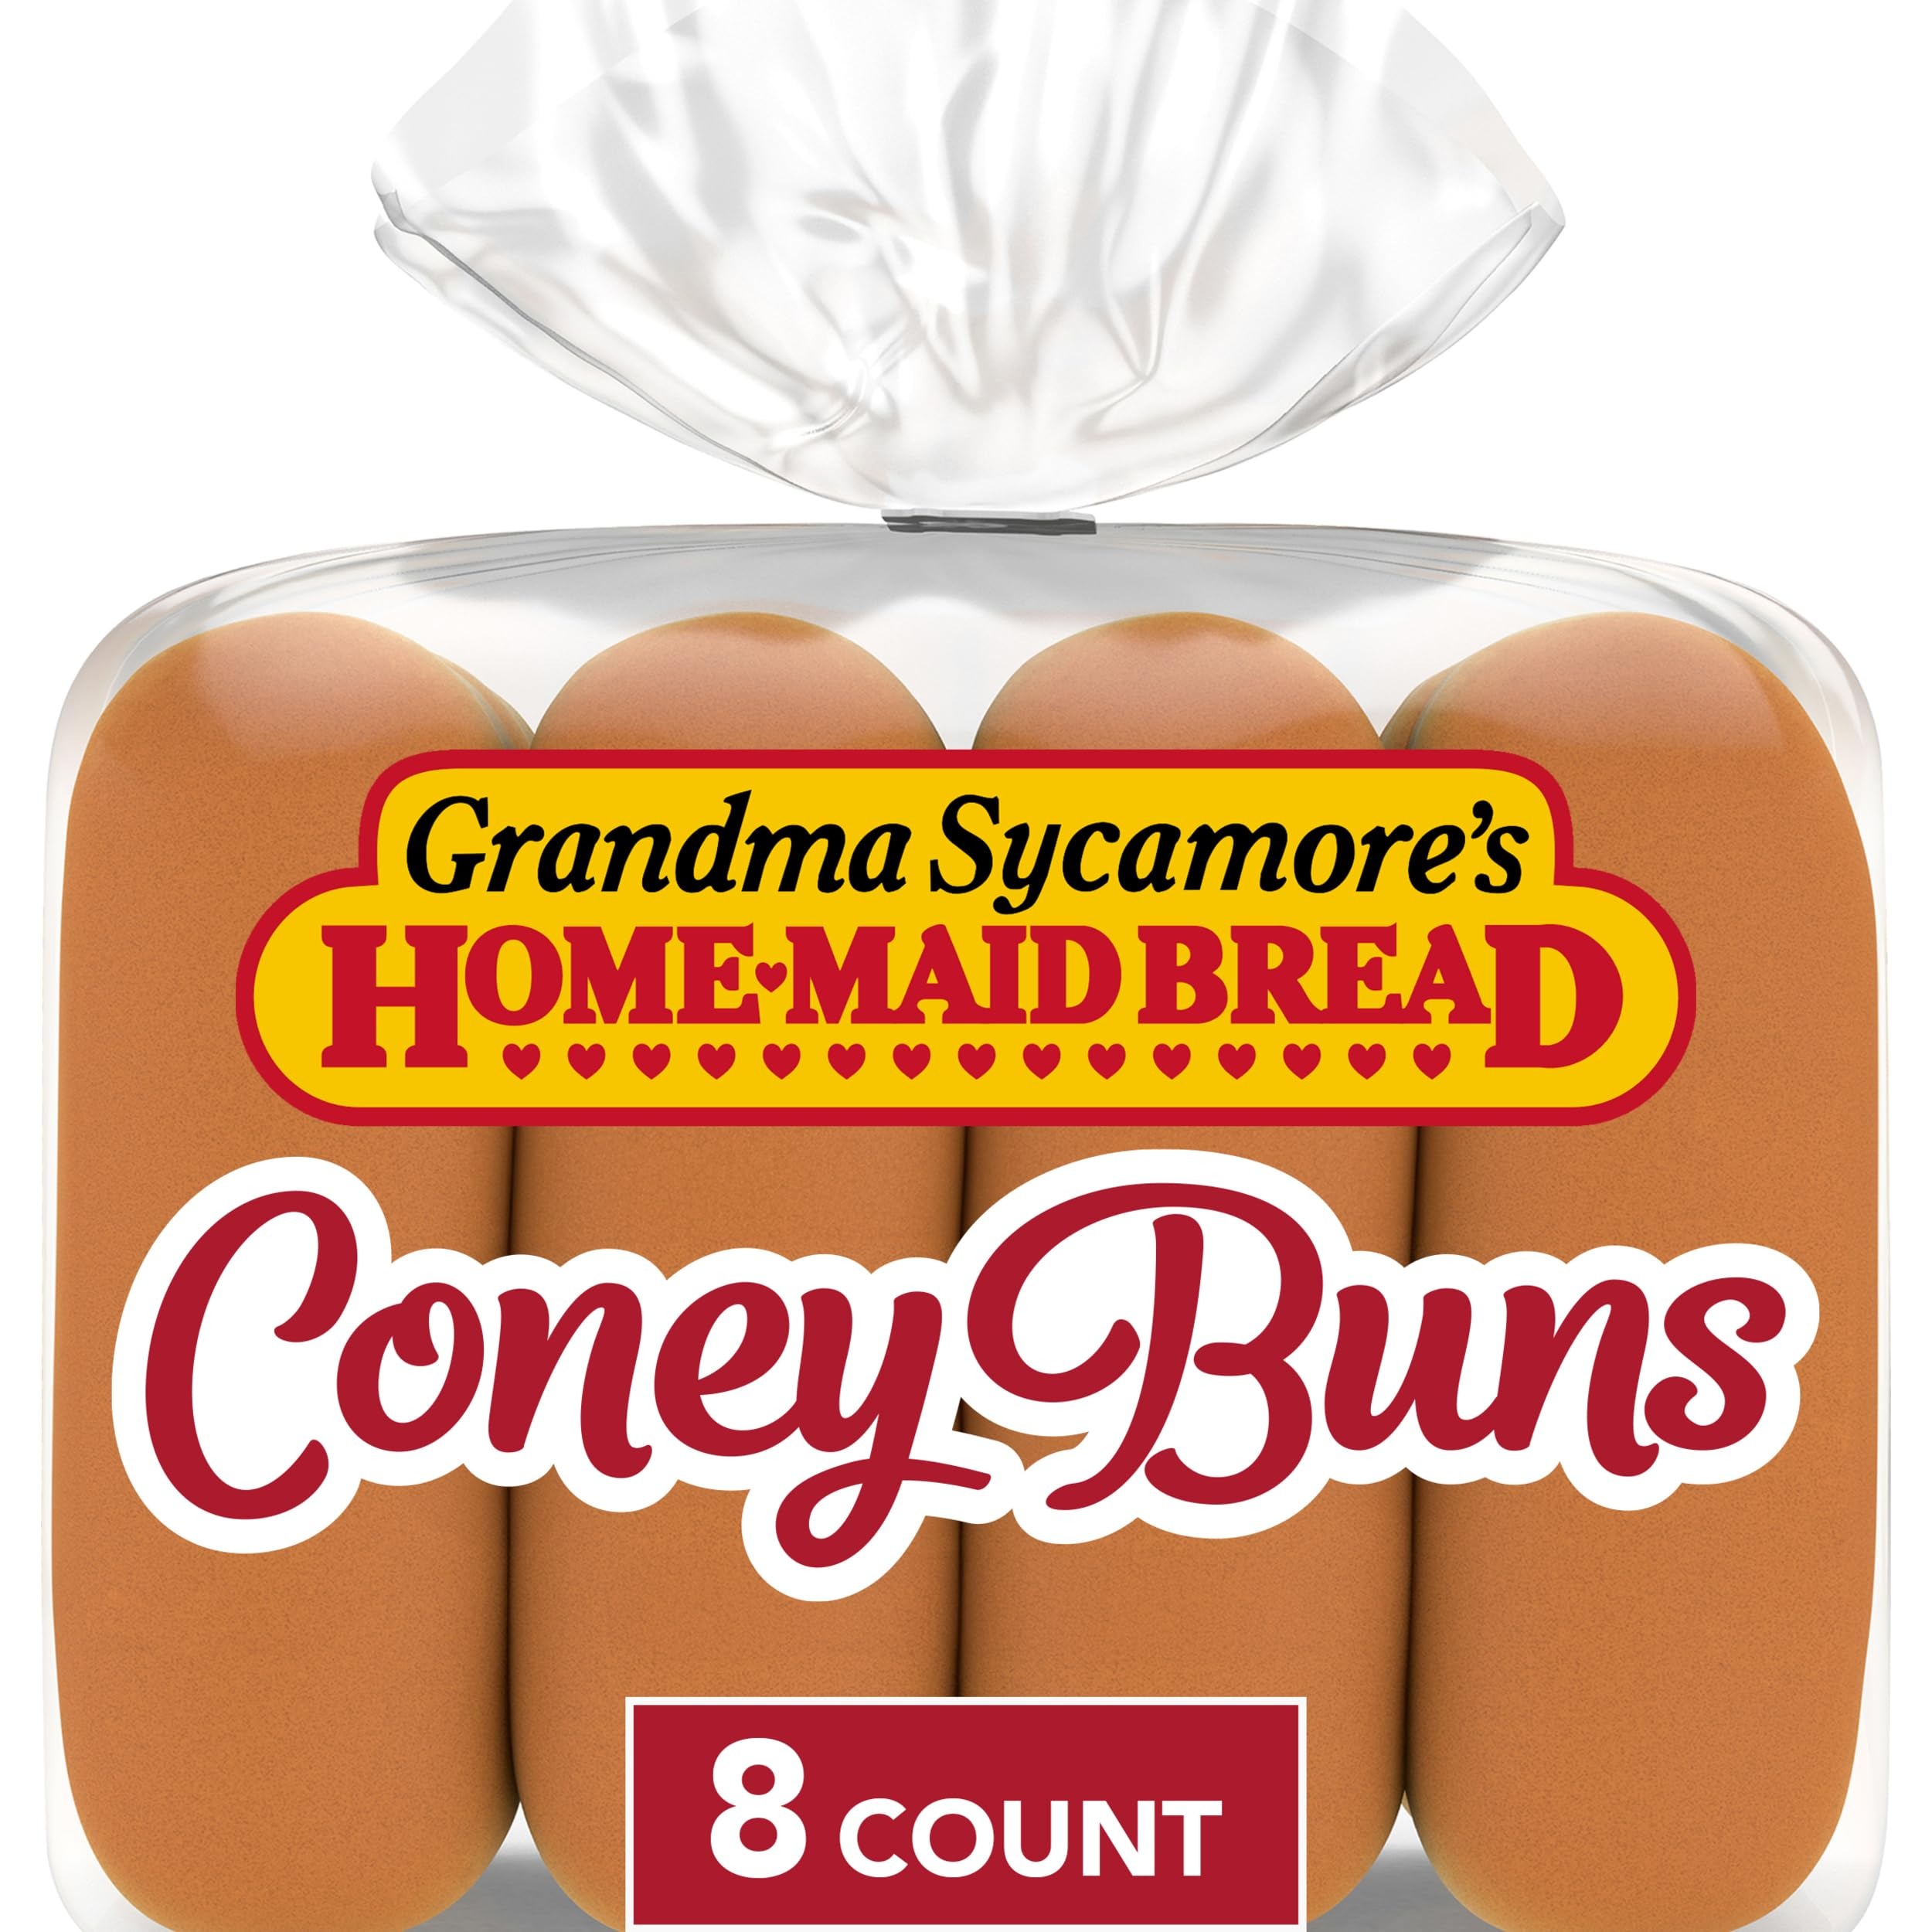
Item Name: Grandma Sycamore's Coney Buns, 8 count, (1.88 oz each), White Hot Dog Buns, 15 oz Bag
Bullet Point 1: 0g trans fat (0% Daily Value) per 1-bun serving.
Bullet Point 2: Iron: 8% Daily Value per serving.
Bullet Point 3: Calcium: 6% Daily Value per serving.
Bullet Point 4: Folic Acid: 10% Daily Value per serving.
Bullet Point 5: Protein: 6g per serving.
Value: 8.0
Unit: Count

Price: 2.87